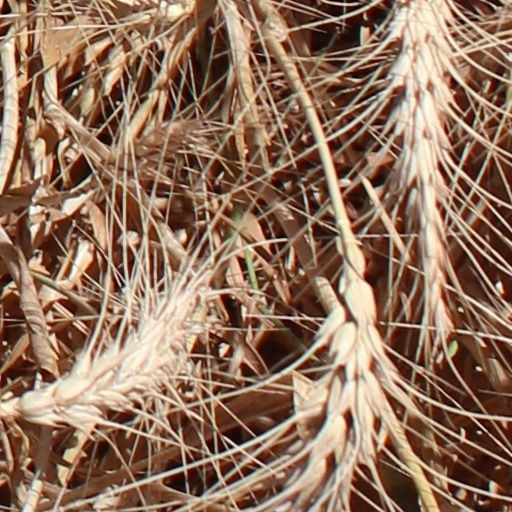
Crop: wheat